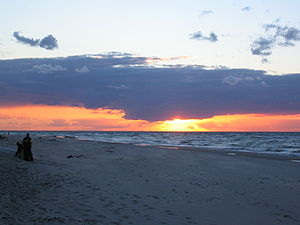
Dranske
Dranske strand
Dranske er en by og kommune i det nordøstlige Tyskland, beliggende under Landkreis Vorpommern-Rügen på øen Rügen. Landkreis Vorpommern-Rügen ligger i delstaten Mecklenburg-Vorpommern. Dranske er beliggende på halvøen Wittow, hvis sydende er en del af Nationalpark Vorpommersche Boddenlandschaft.